2-10-0

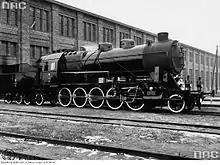
PKP class Ty23 in front of the H. Cegielski Poznań works

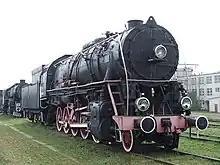
Preserved PKP class Ty246

Between early 1920s and 1958 Polish industry delivered to PKP some 1200 decapods of classes , , and . PKP also operated German decapods BR 52 (Ty2) and BR 42 (Ty3), as well as American ones (nicknamed "Trumman"). They were used to work the heaviest goods trains.